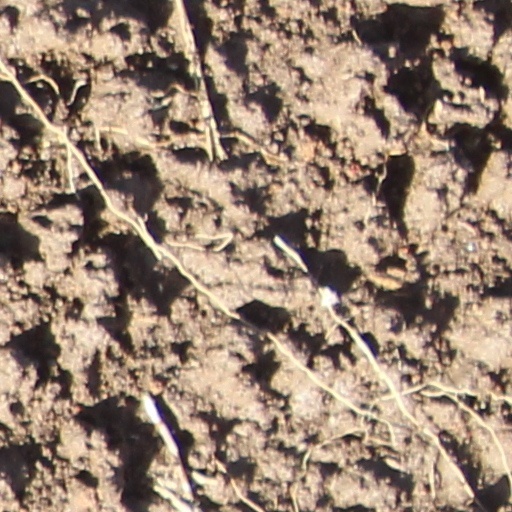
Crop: wheat